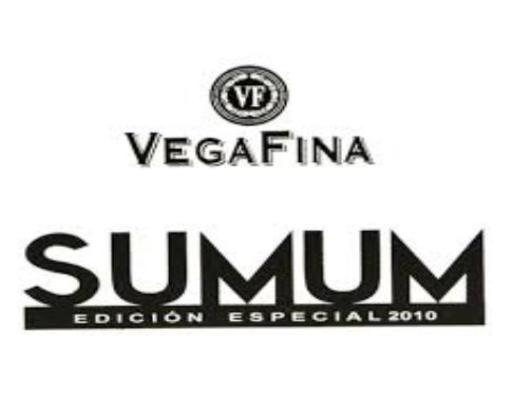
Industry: Necessities